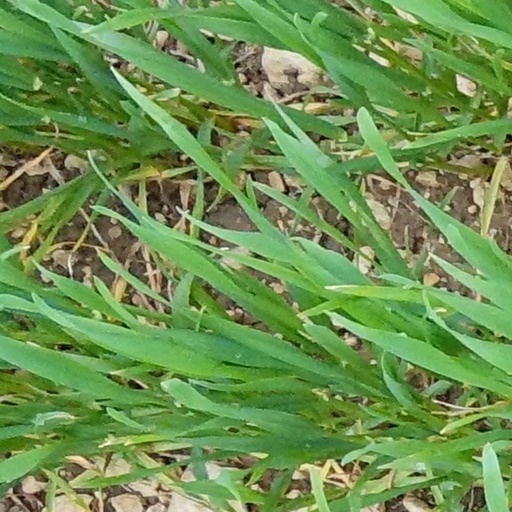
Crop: wheat